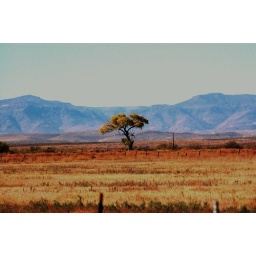
Found this lonely tree in the middle of a field driving through the Davis Mountains in Texas.